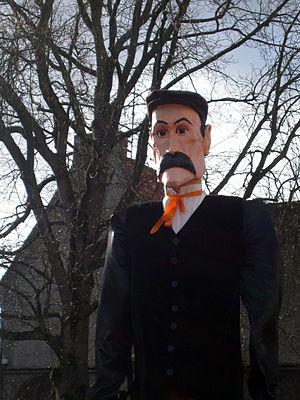
Florimond Long Minton est le géant local de la ville de Doullens.
Cet article contient une liste des géants du Nord de la France et les fêtes auxquelles ils sont rattachés.